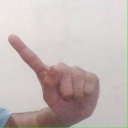
अक्षर: ए